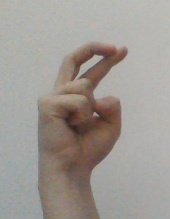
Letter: zay